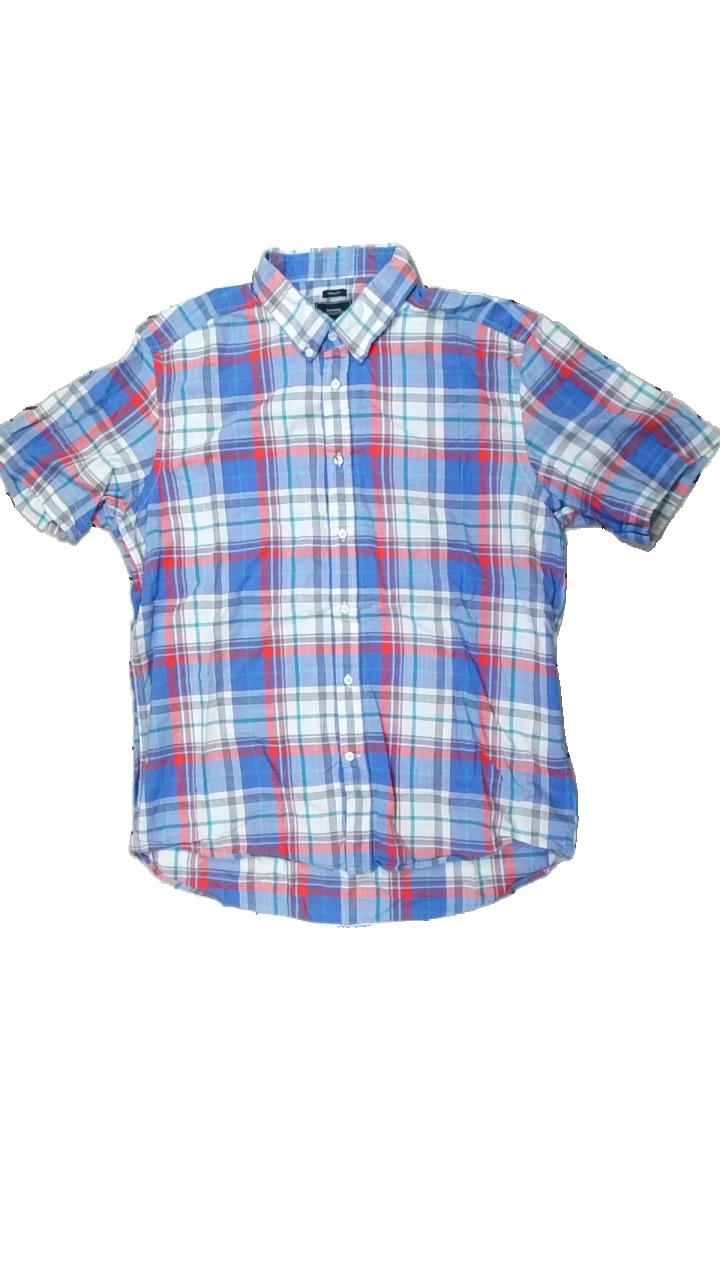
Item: Shirt (Men)
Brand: Boomerang
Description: rutig kortärmad skjorta
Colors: White, Blue, Red, Multicolor
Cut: Regular
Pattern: Checkered print
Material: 100% cotton
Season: All
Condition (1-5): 5
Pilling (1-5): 5
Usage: Reuse
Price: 50-100